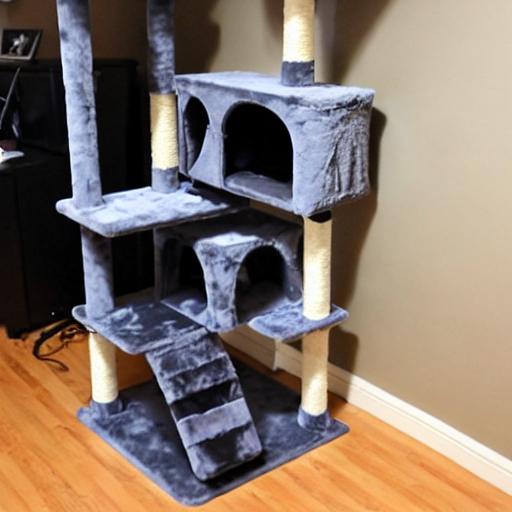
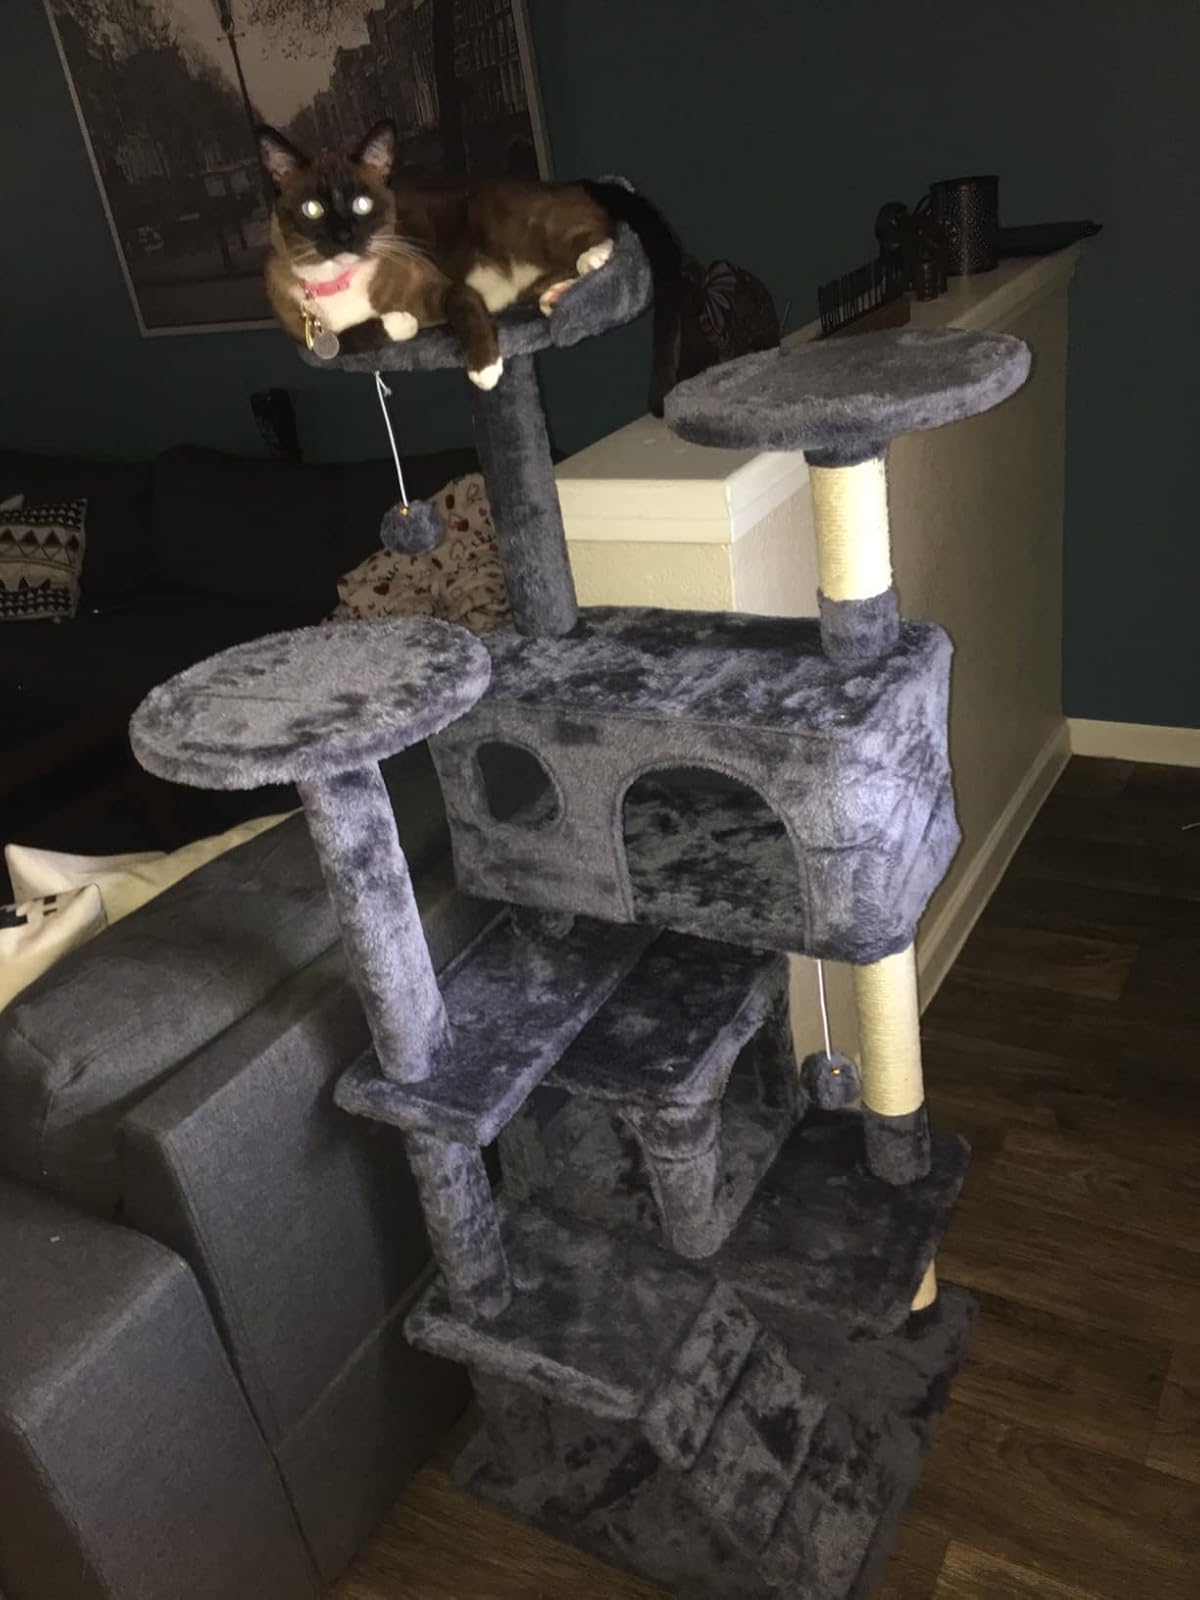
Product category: items_cat tree
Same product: no